Kollárovci

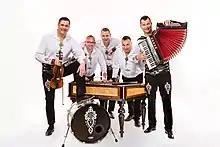
Official portrait (2021)

Kollárovci (Kollár Brothers) is a Slovak folk music band consisting of three Kollár brothers and three other musicians. They were formed in 1997 but debuted in 2006. The group perform Slovak folk music in the Podhale subdialect, which is a mix of Polish and Slovak languages. They alternate between singing and playing instruments.